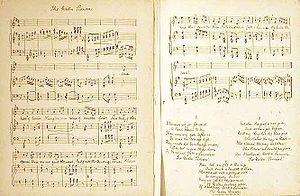
Louisa Innes Lumsden DBE LL.D., née le 31 décembre 1840 à Aberdeen et morte le 2 janvier 1935 à Édimbourg, est une pionnière écossaise de l'éducation des femmes. Elle est l'une des étudiantes de la première promotion du Girton College, la première directrice de l'école St Leonards, et première directrice de University Hall, premier collège résidentiel pour femmes de l'université de St Andrews. Elle est une suffragiste affirmée et a introduit le jeu de crosse à l'école St Leonards.